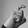
ASL letter: X